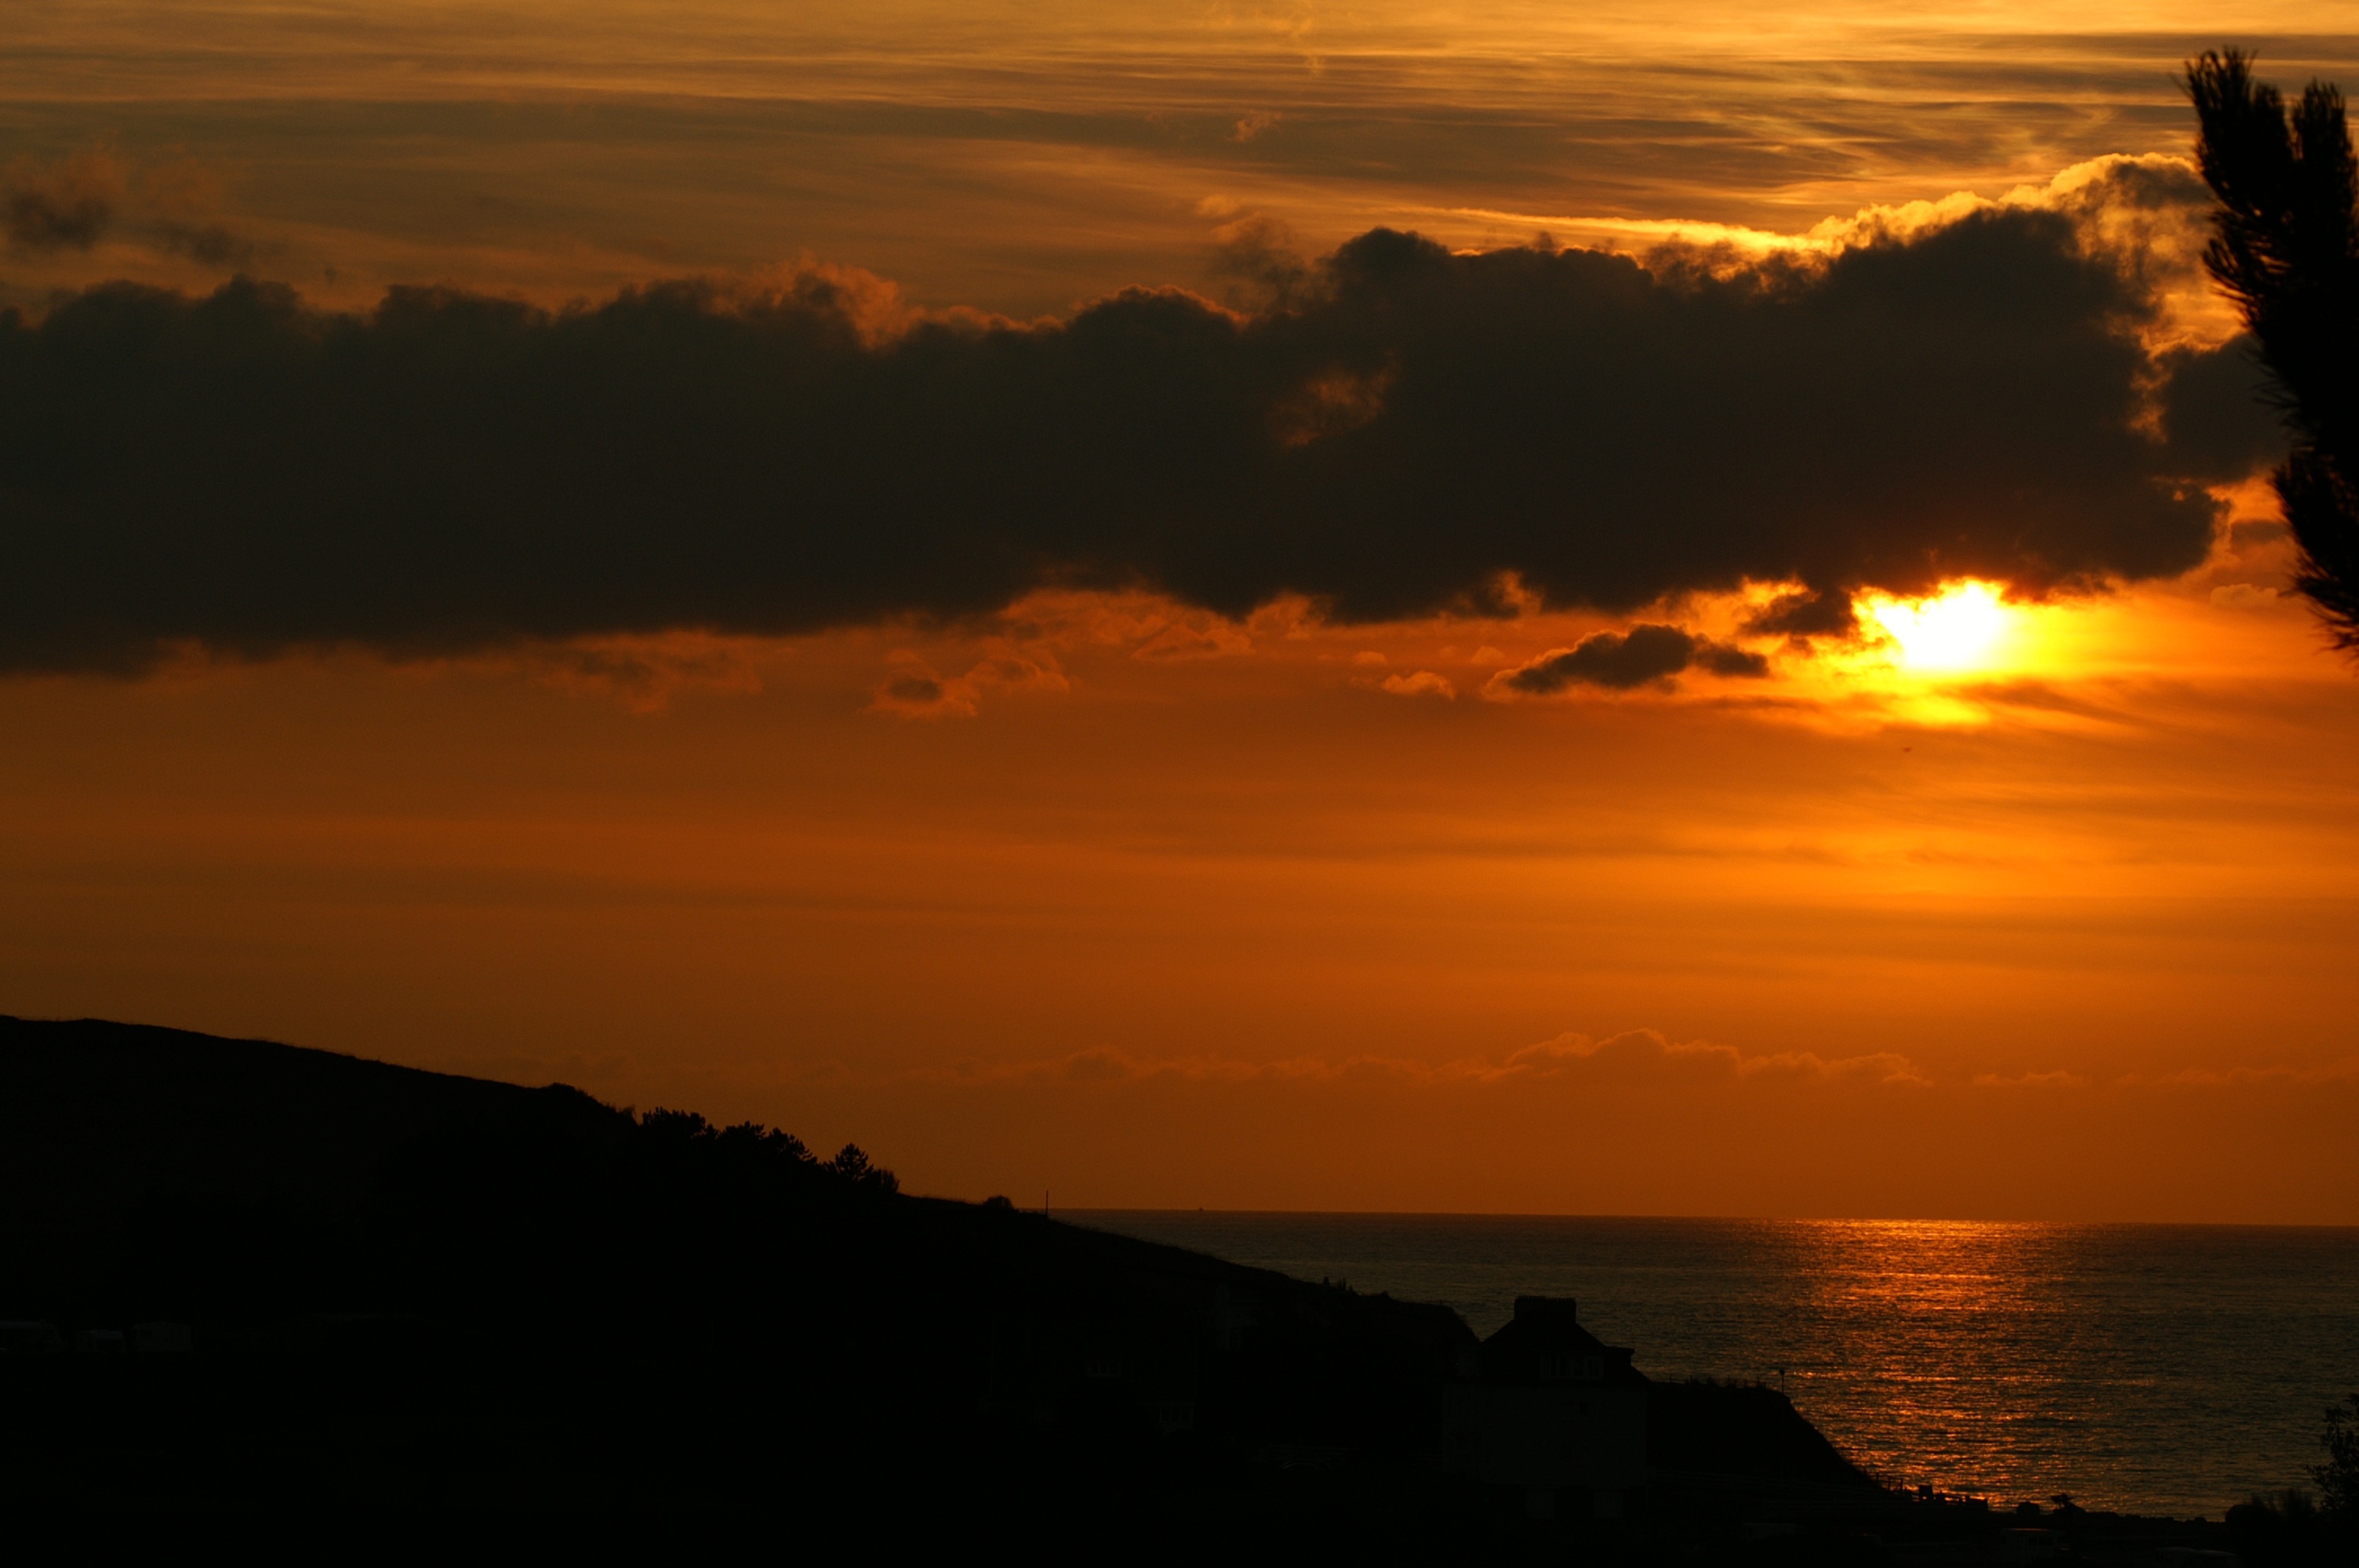
landscape, sea, coast, nature, ocean, horizon, cloud, sky, sun, sunrise, sunset, sunlight, morning, hill, dawn, atmosphere, dusk, france, evening, twilight, heaven, seascape, romantic, red orange sky, maritime, abendstimmung, afterglow, dark clouds, sun's rays, c te d azur, reflections on the water, blazing sky, remanence, red sky at morning